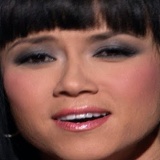
ca sĩ Thuỷ Tiên